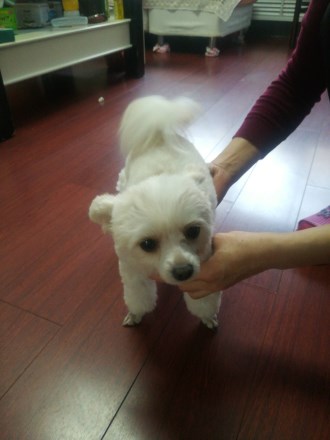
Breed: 1936-n000005-Pomeranian